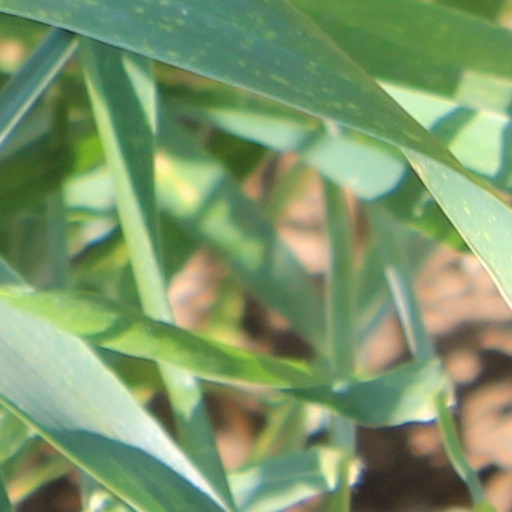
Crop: wheat